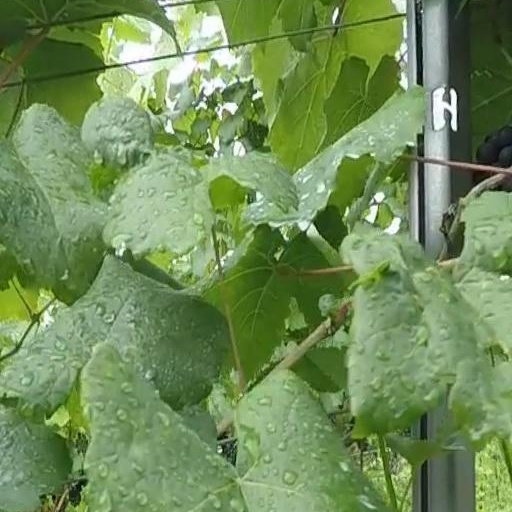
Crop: grape